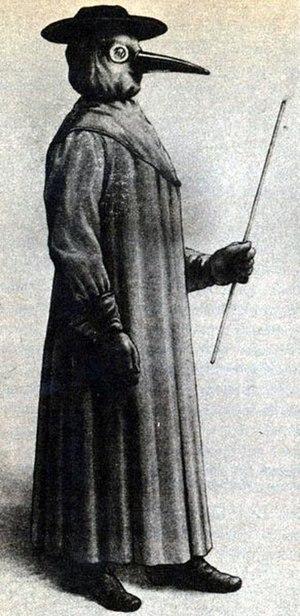
L'histoire de la médecine est la branche de l'histoire consacrée à l'étude des connaissances et des pratiques médicales et chirurgicales au cours du temps.